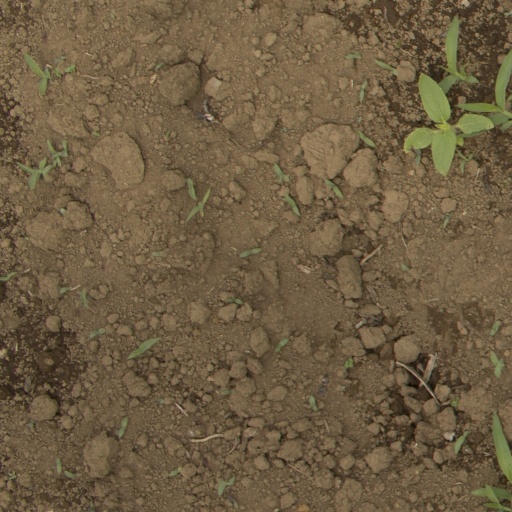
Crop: Jerusalem artichoke